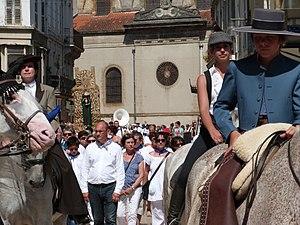
Procession de la Madeleine
Les fêtes de la Madeleine sont une période de réjouissances collectives organisées chaque année en juillet par la Régie Municipale des Fêtes et Animations pour le compte de la Ville de Mont-de-Marsan, dans le département français des Landes. Ces fêtes patronales allient fête foraine, animations de rue et tauromachie.